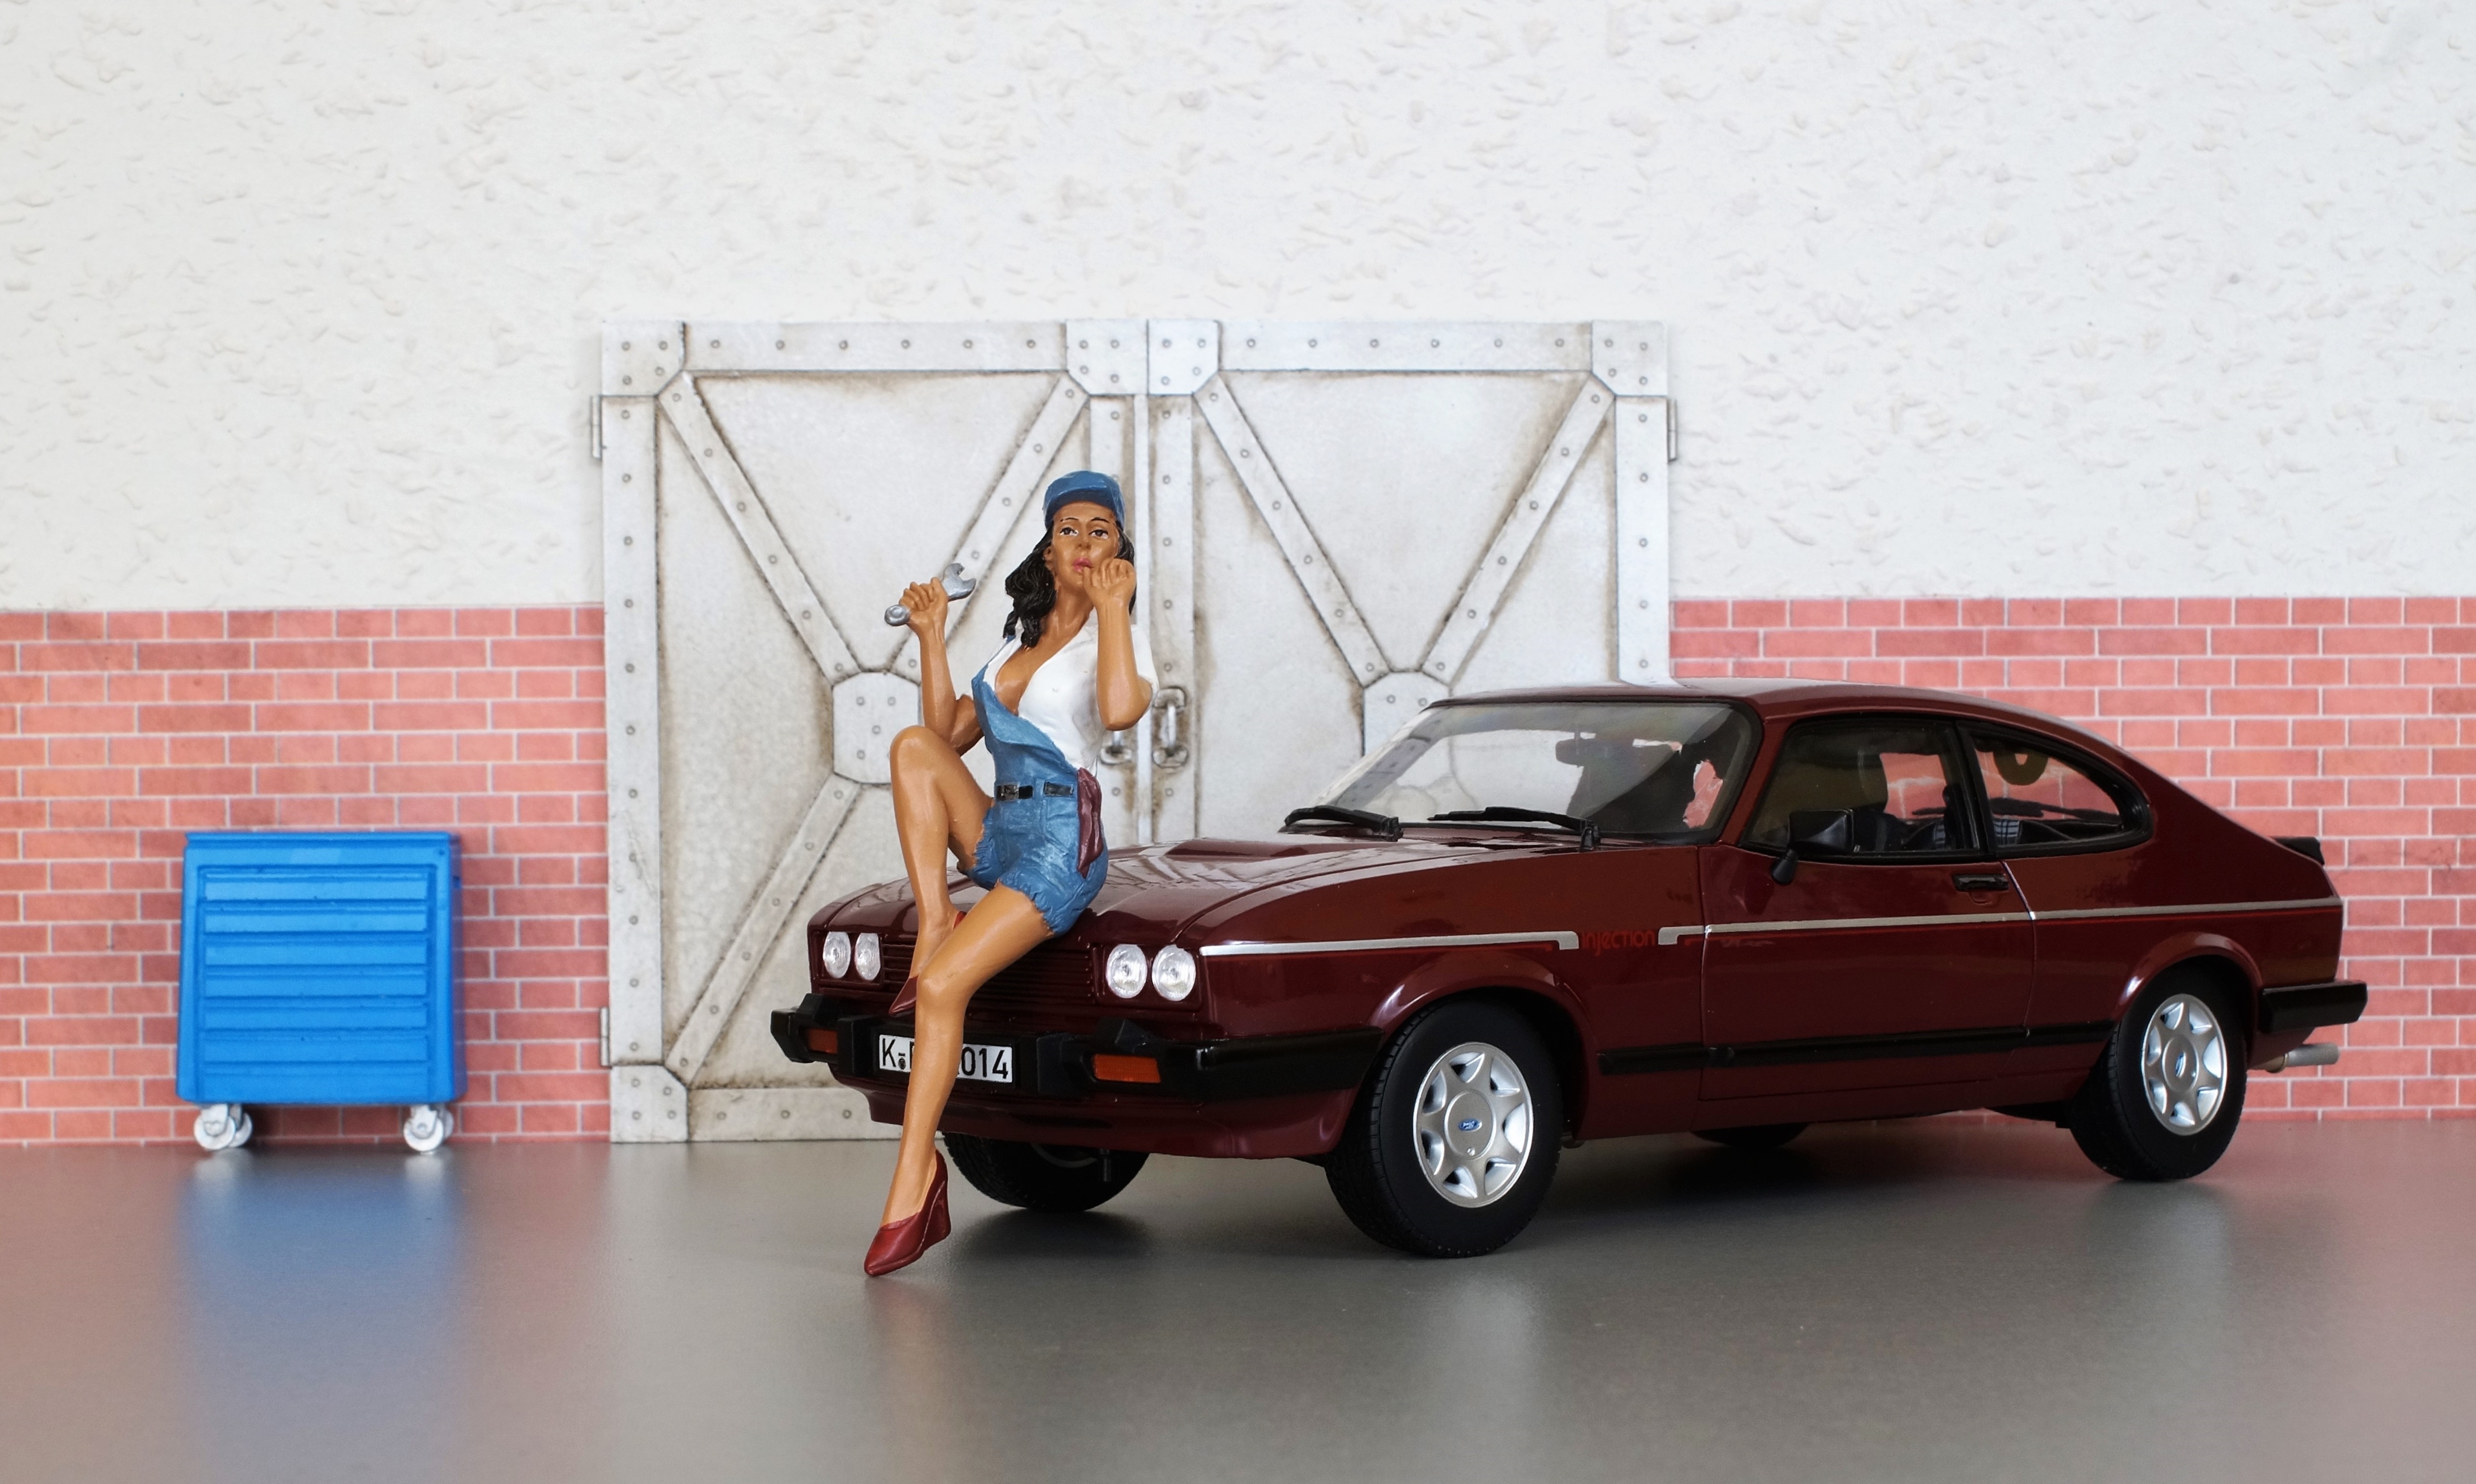
car, old, workshop, model, red, vehicle, auto, automotive, sports car, race car, ford, toys, oldtimer, nostalgic, classic, motorsport, mechanic, rarity, model car, land vehicle, automobile make, automotive design, executive car, ford capri